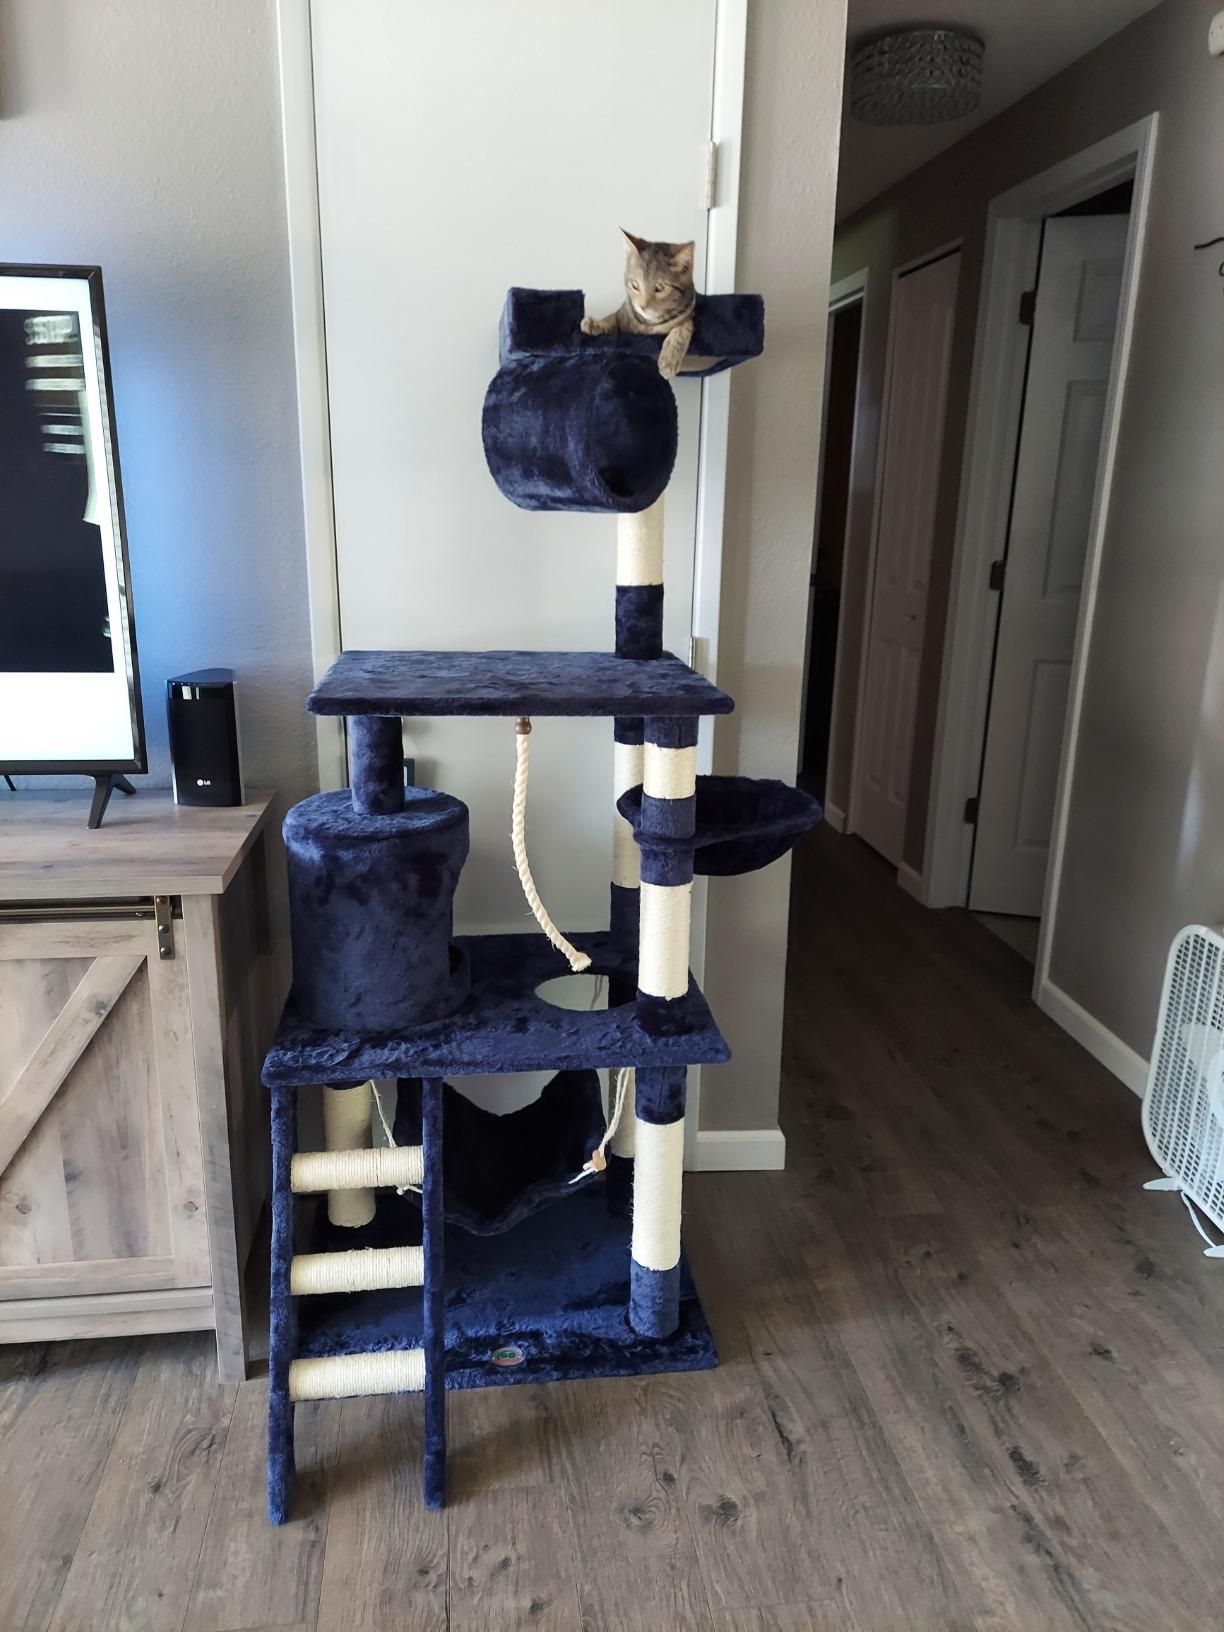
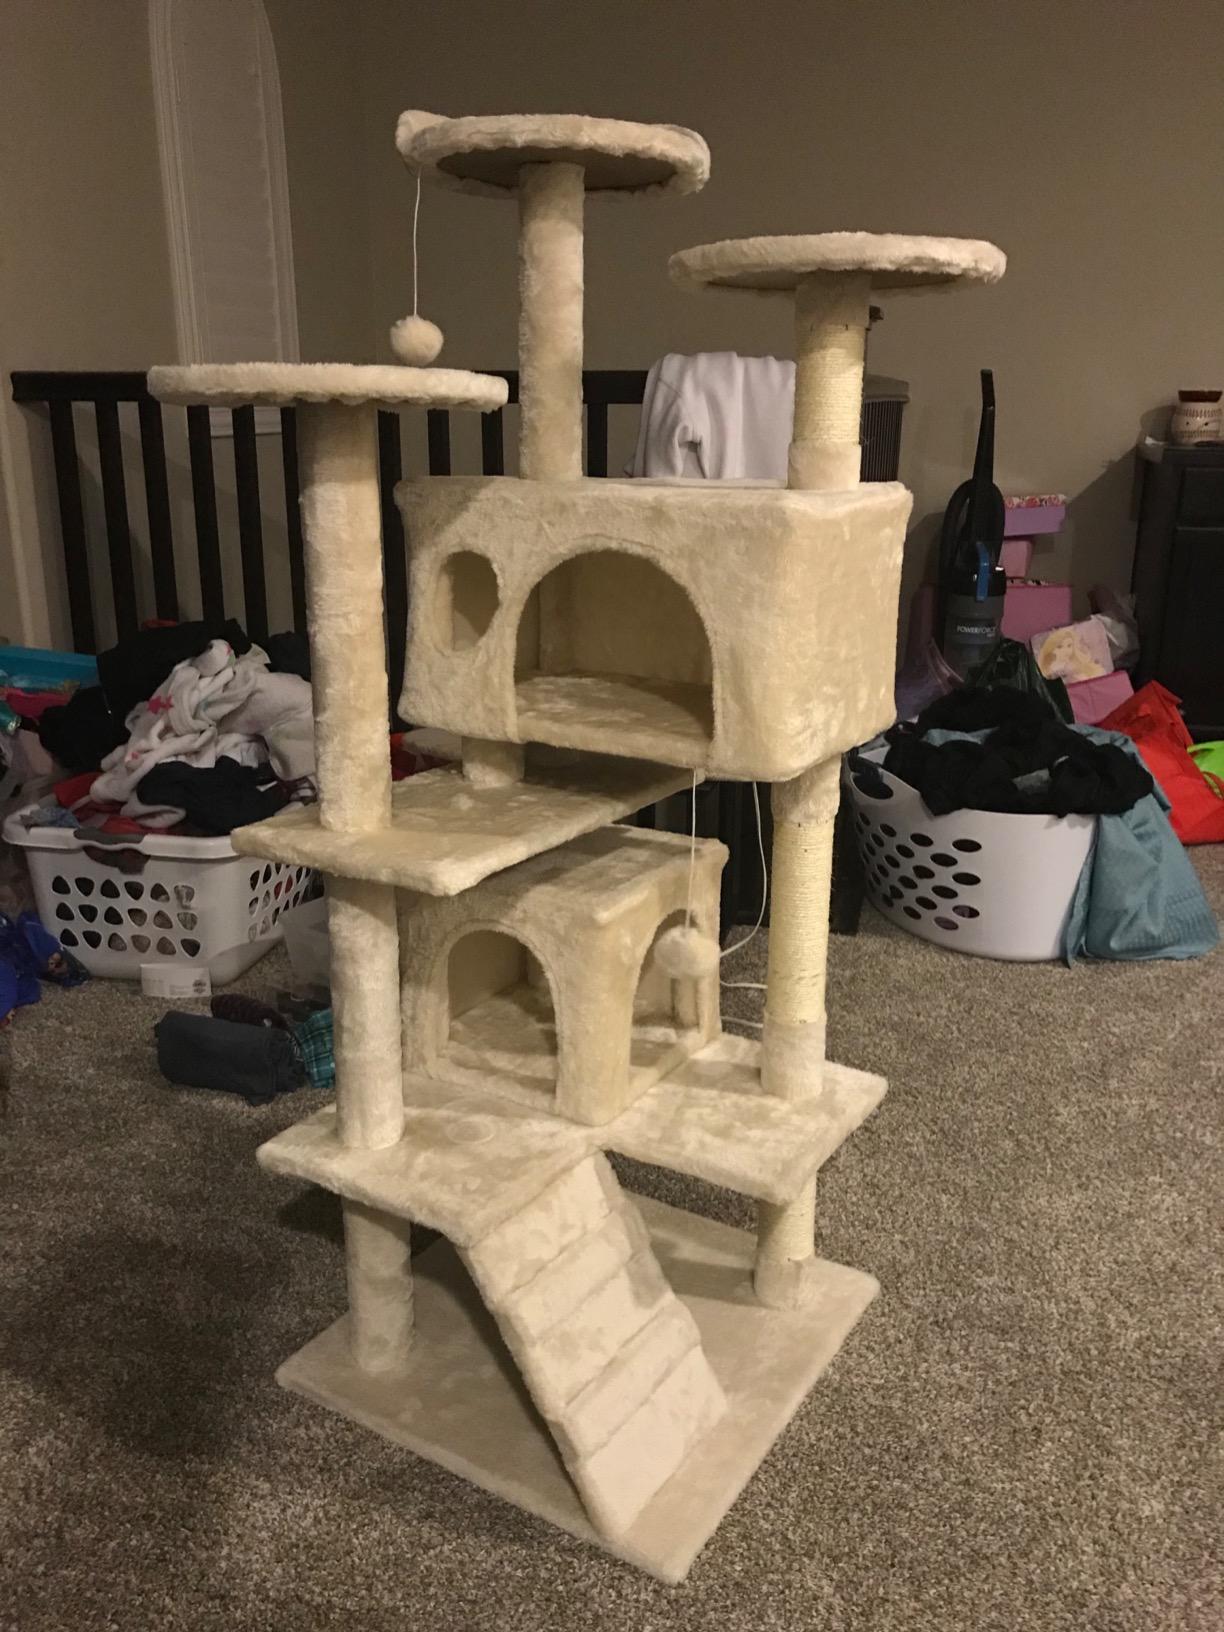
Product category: items_cat tree
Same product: no